Hermitage of Santa María la Antigua (Madrid)

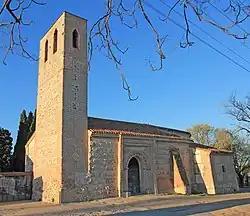

The Hermitage of Santa María la Antigua (Spanish: "Ermita de Santa María la Antigua") is a hermitage located in Madrid, Spain. It was declared "Bien de Interés Cultural" in 1981.